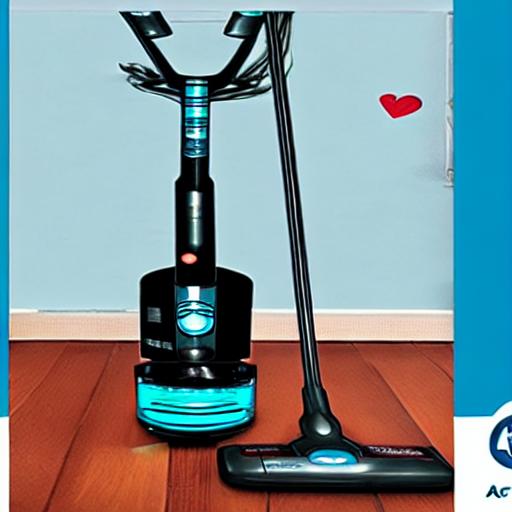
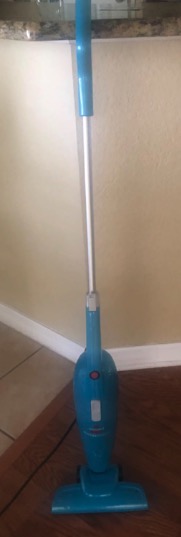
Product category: items_vacuum
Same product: no